STS-134

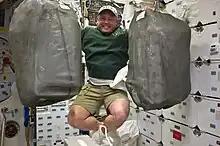
Mike Fincke lifts massive bags and floats freely inside "Endeavour".

On flight day 2, the crew of "Endeavour" completed several tasks in preparation for the docking on flight day 3. The first and most important of these tasks was surveying the shuttle's Thermal Protection System (TPS). The Orbiter Boom Sensor System (OBSS) was used to survey the wing leading edge and nose cone. The Shuttle Remote Manipulator System (SRMS, or Canadarm 1) was also used to look at the thermal tiles and blankets on and around the Orbital Maneuvering System (OMS) pods. After the survey was complete, the Express Logistics Carrier (ELC) 3 was grappled by the SRMS. While the survey was conducted by Greg Johnson and mission specialists Roberto Vittori and Greg Chamitoff, the rest of the crew prepared the orbiter for docking. This included installing tools such as a center-line camera in the Orbiter Docking System, along with various other sensors used to gauge distance and speed. Kelly and mission specialists Mike Fincke and Drew Feustel furthermore checked out the two spacesuits carried on "Endeavour", in preparation for the mission's four planned spacewalks.